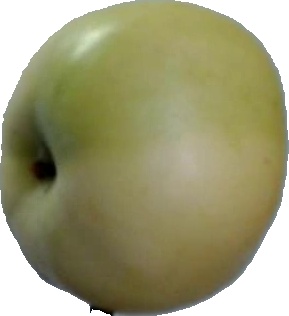
Label: apple_6